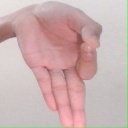
अक्षर: ज्ञ